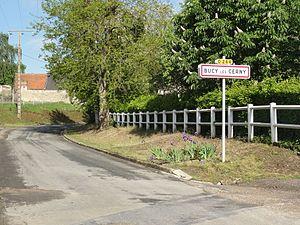
Bucy-lès-Cerny est une commune française située dans le département de l'Aisne, en région Hauts-de-France.